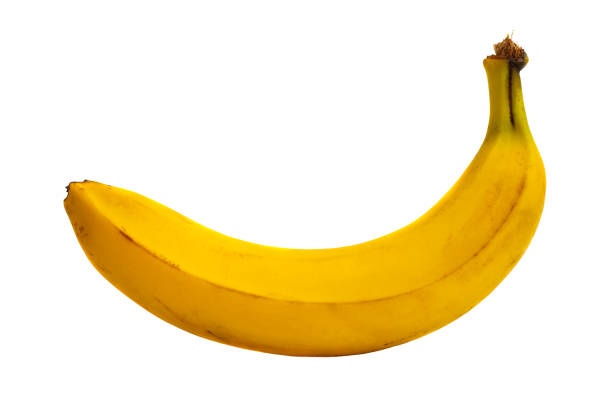
Label: banana